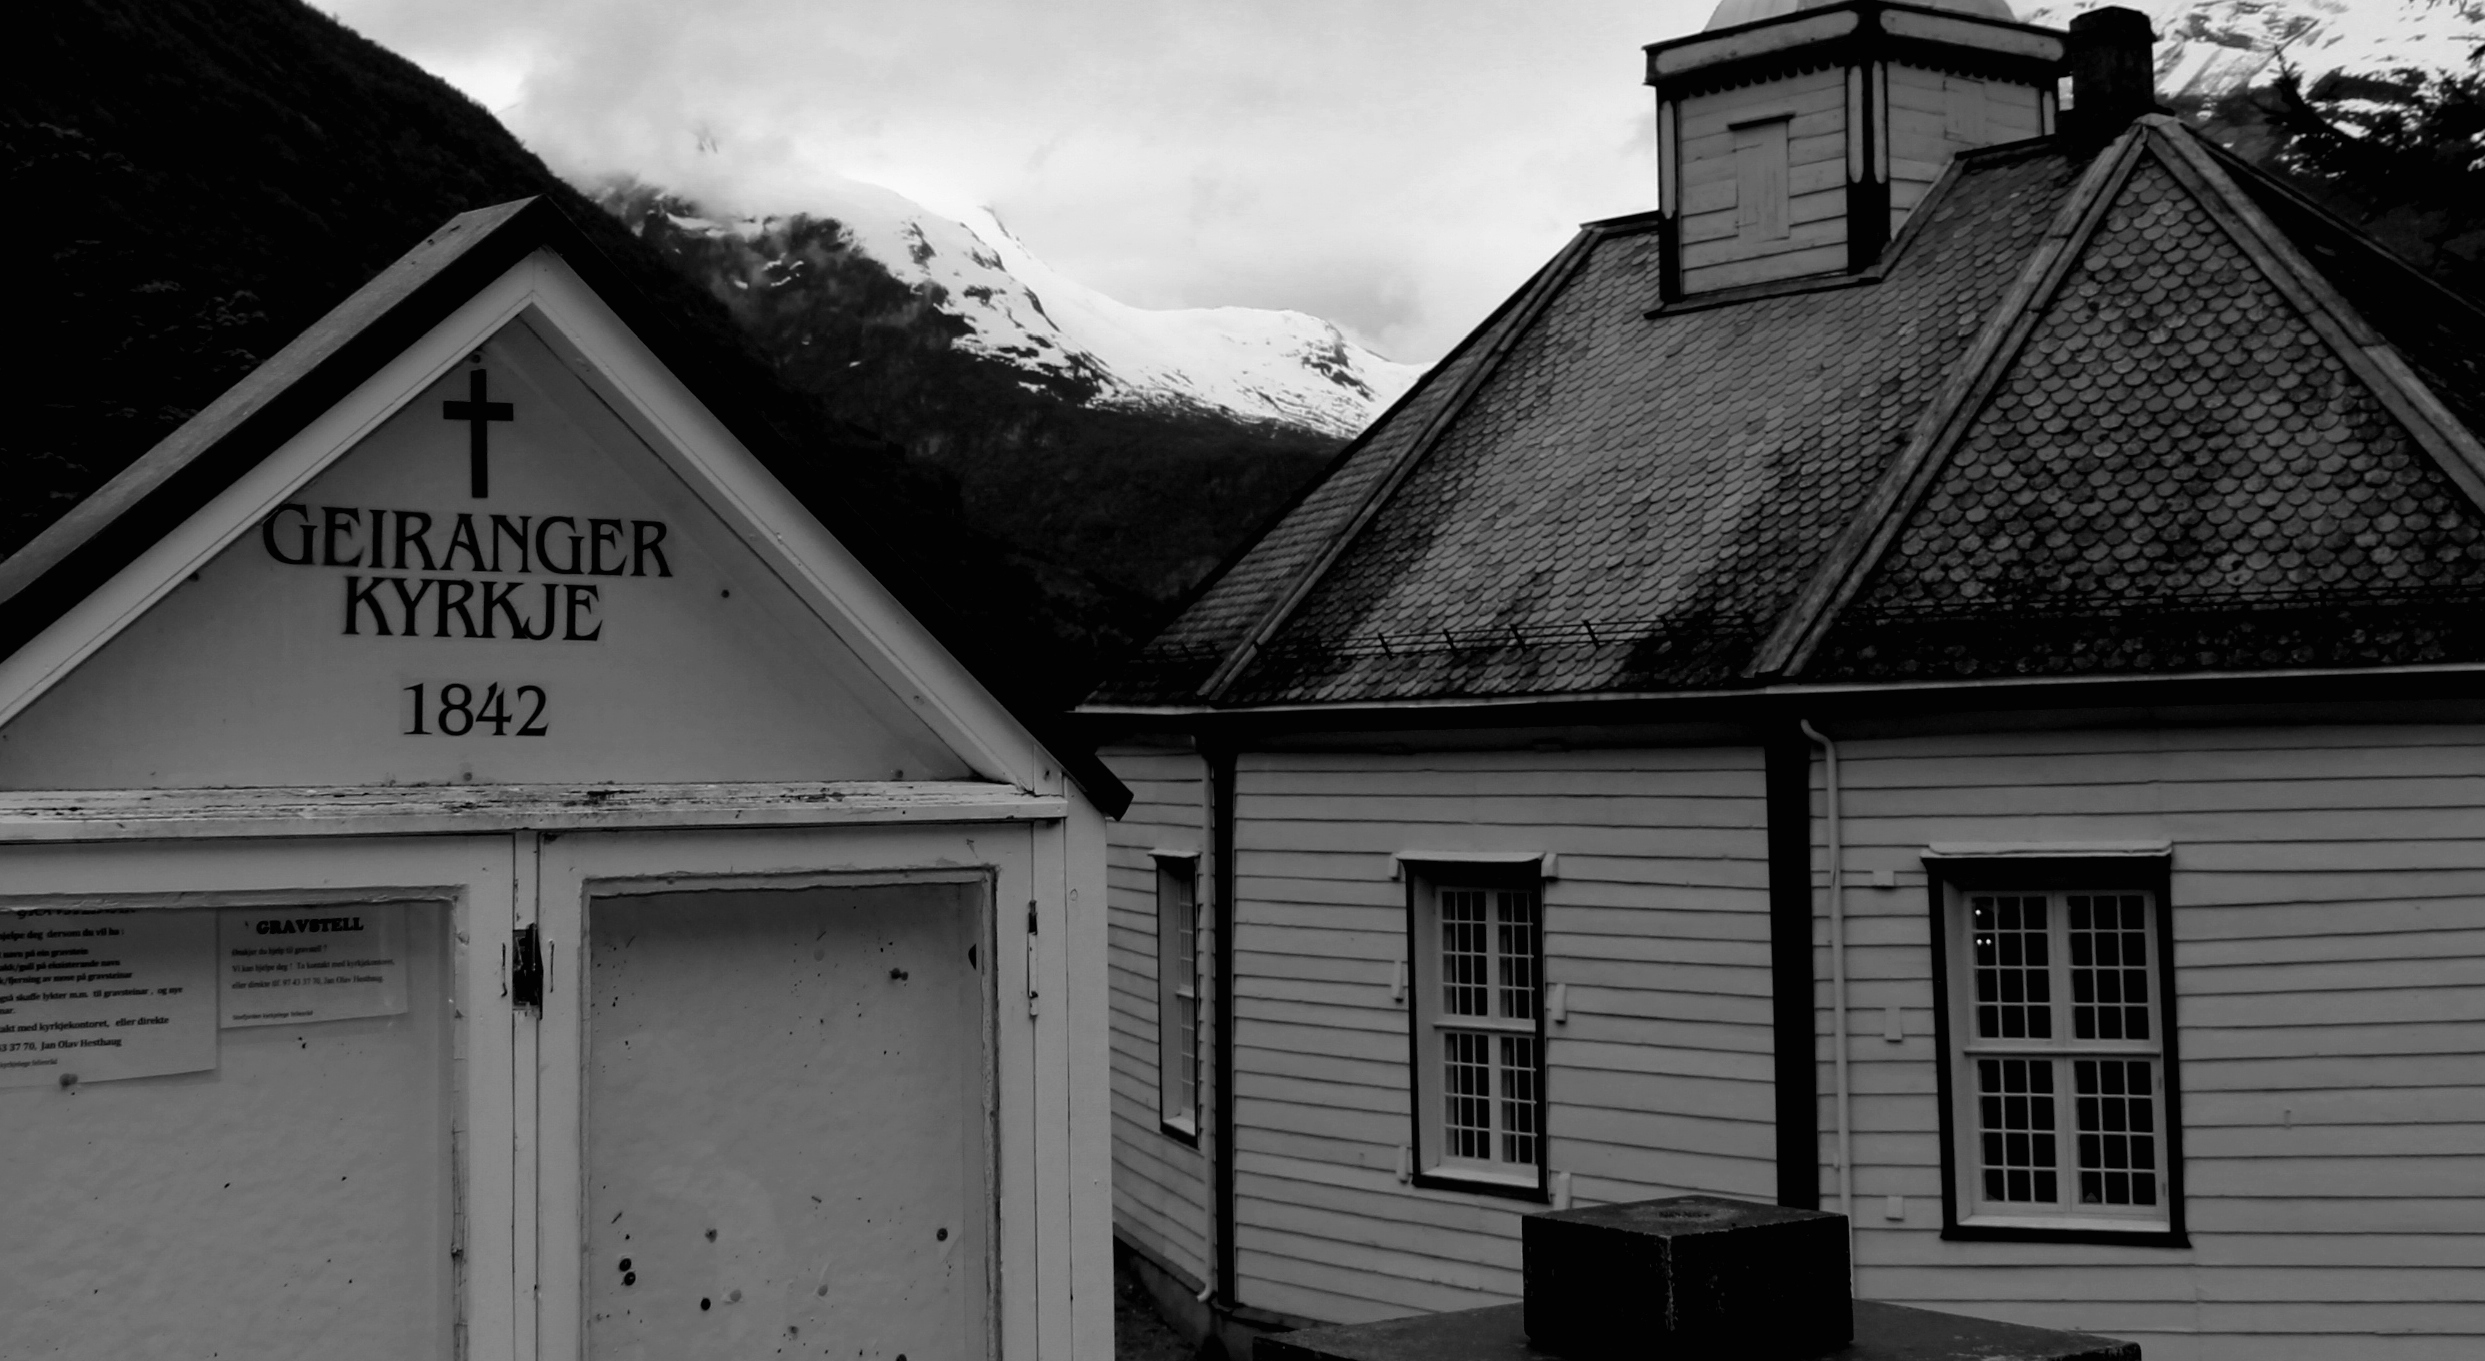
black and white, white, house, roof, building, home, cottage, black, monochrome, monochrome photography